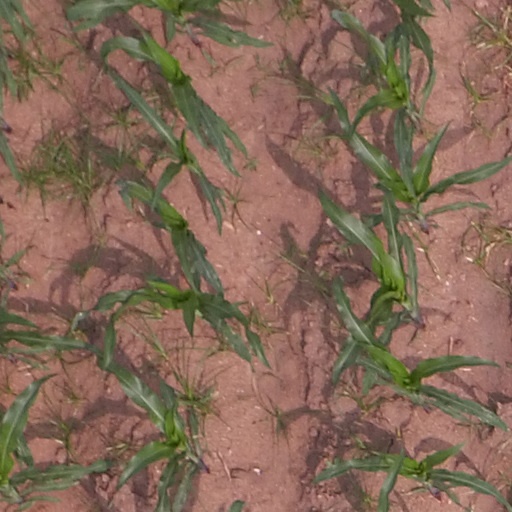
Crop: maize; corn